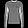
Label: Pullover